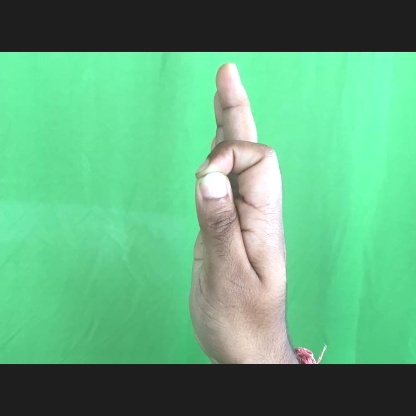
Mudra: Aralam